MS Rigel III

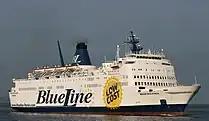
"Regina della Pace" in 2010

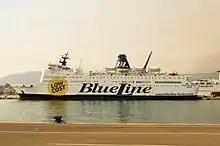
"Regina della Pace" at Split in 2011

On 23 December 2009 the Croatian ferry operator Blue Line International was reported to have purchased the "Kongshavn", with the intention of using her on their service between Ancona and Split. Blue Line took delivery of the ship on 17 March 2010, renamed her "Regina della Pace" and initially re-registered her under the Maltese flag. Prior to entering service with Blue Line on 19 April 2010, the "Regina della Pace" was re-registered to Panama. The vessel continues in service and was seen in July 2012 on that route. In 2017 the ship was sold to Ventouris Ferries and renamed Rigel III